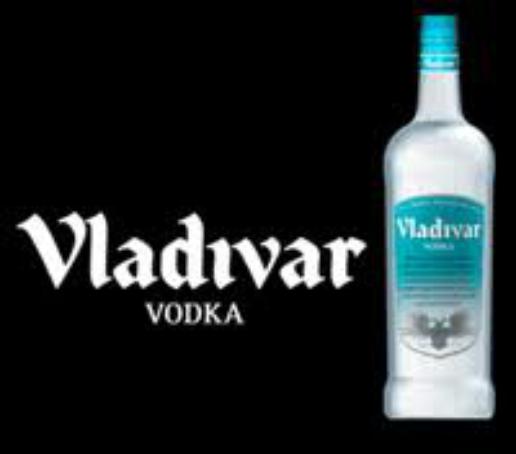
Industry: Food